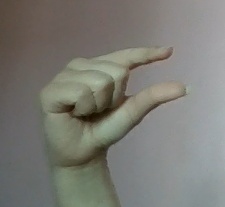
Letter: dal